17th Battalion (Australia)

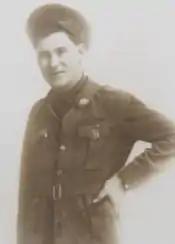
Victoria Cross recipient, William Jackson

In 1917, after enduring a harsh winter, the 17th Battalion was involved in most of the major battles as the German Army shortened their lines and withdrew back towards the Hindenburg Line, seeing action at Bullecourt in May, Menin Road in September and Poelcappelle in October. At Lagnicourt, on 15 April, the 17th took part in a defensive action along with four other battalions from the 5th Brigade, defeating a counter-attack by a numerically superior German force, and recapturing the village that had been lost along with a number of guns that the German force had taken off the Australians earlier. In early 1918, the battalion was involved in repelling the German spring offensive, undertaking defensive actions in the Somme Valley, before taking part in the final Allied offensive that eventually brought about an end to the war. During this time they were involved in the battles at Amiens and Mont St Quentin in August, before participating in the attack on the "Beaurevoir Line" at Montbrehain in October. This would be the battalion's last contribution to the war, as it was out of the line reorganising when the Armistice was declared in November 1918. It was disbanded in April 1919, while at Montigny-le-Tilluel, Belgium, when most of its personnel were transferred to the 20th Battalion.